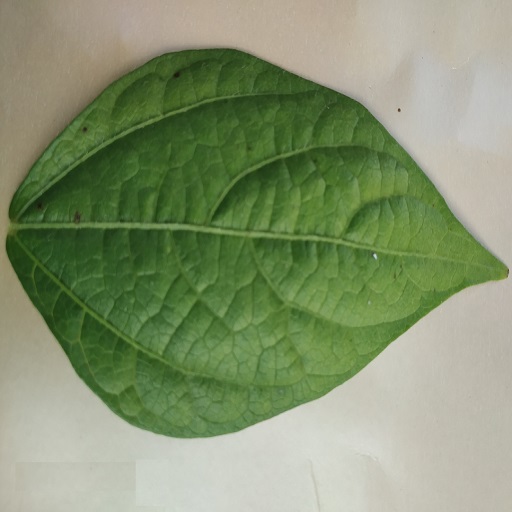
Label: Healthy